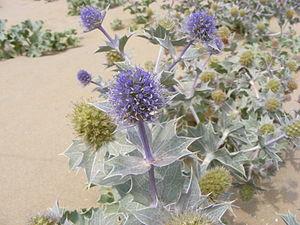
Batz-sur-Mer est une commune de l'Ouest de la France dans le département de la Loire-Atlantique, en région Pays de la Loire.